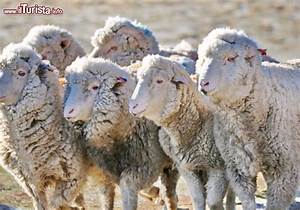
Label: pecora